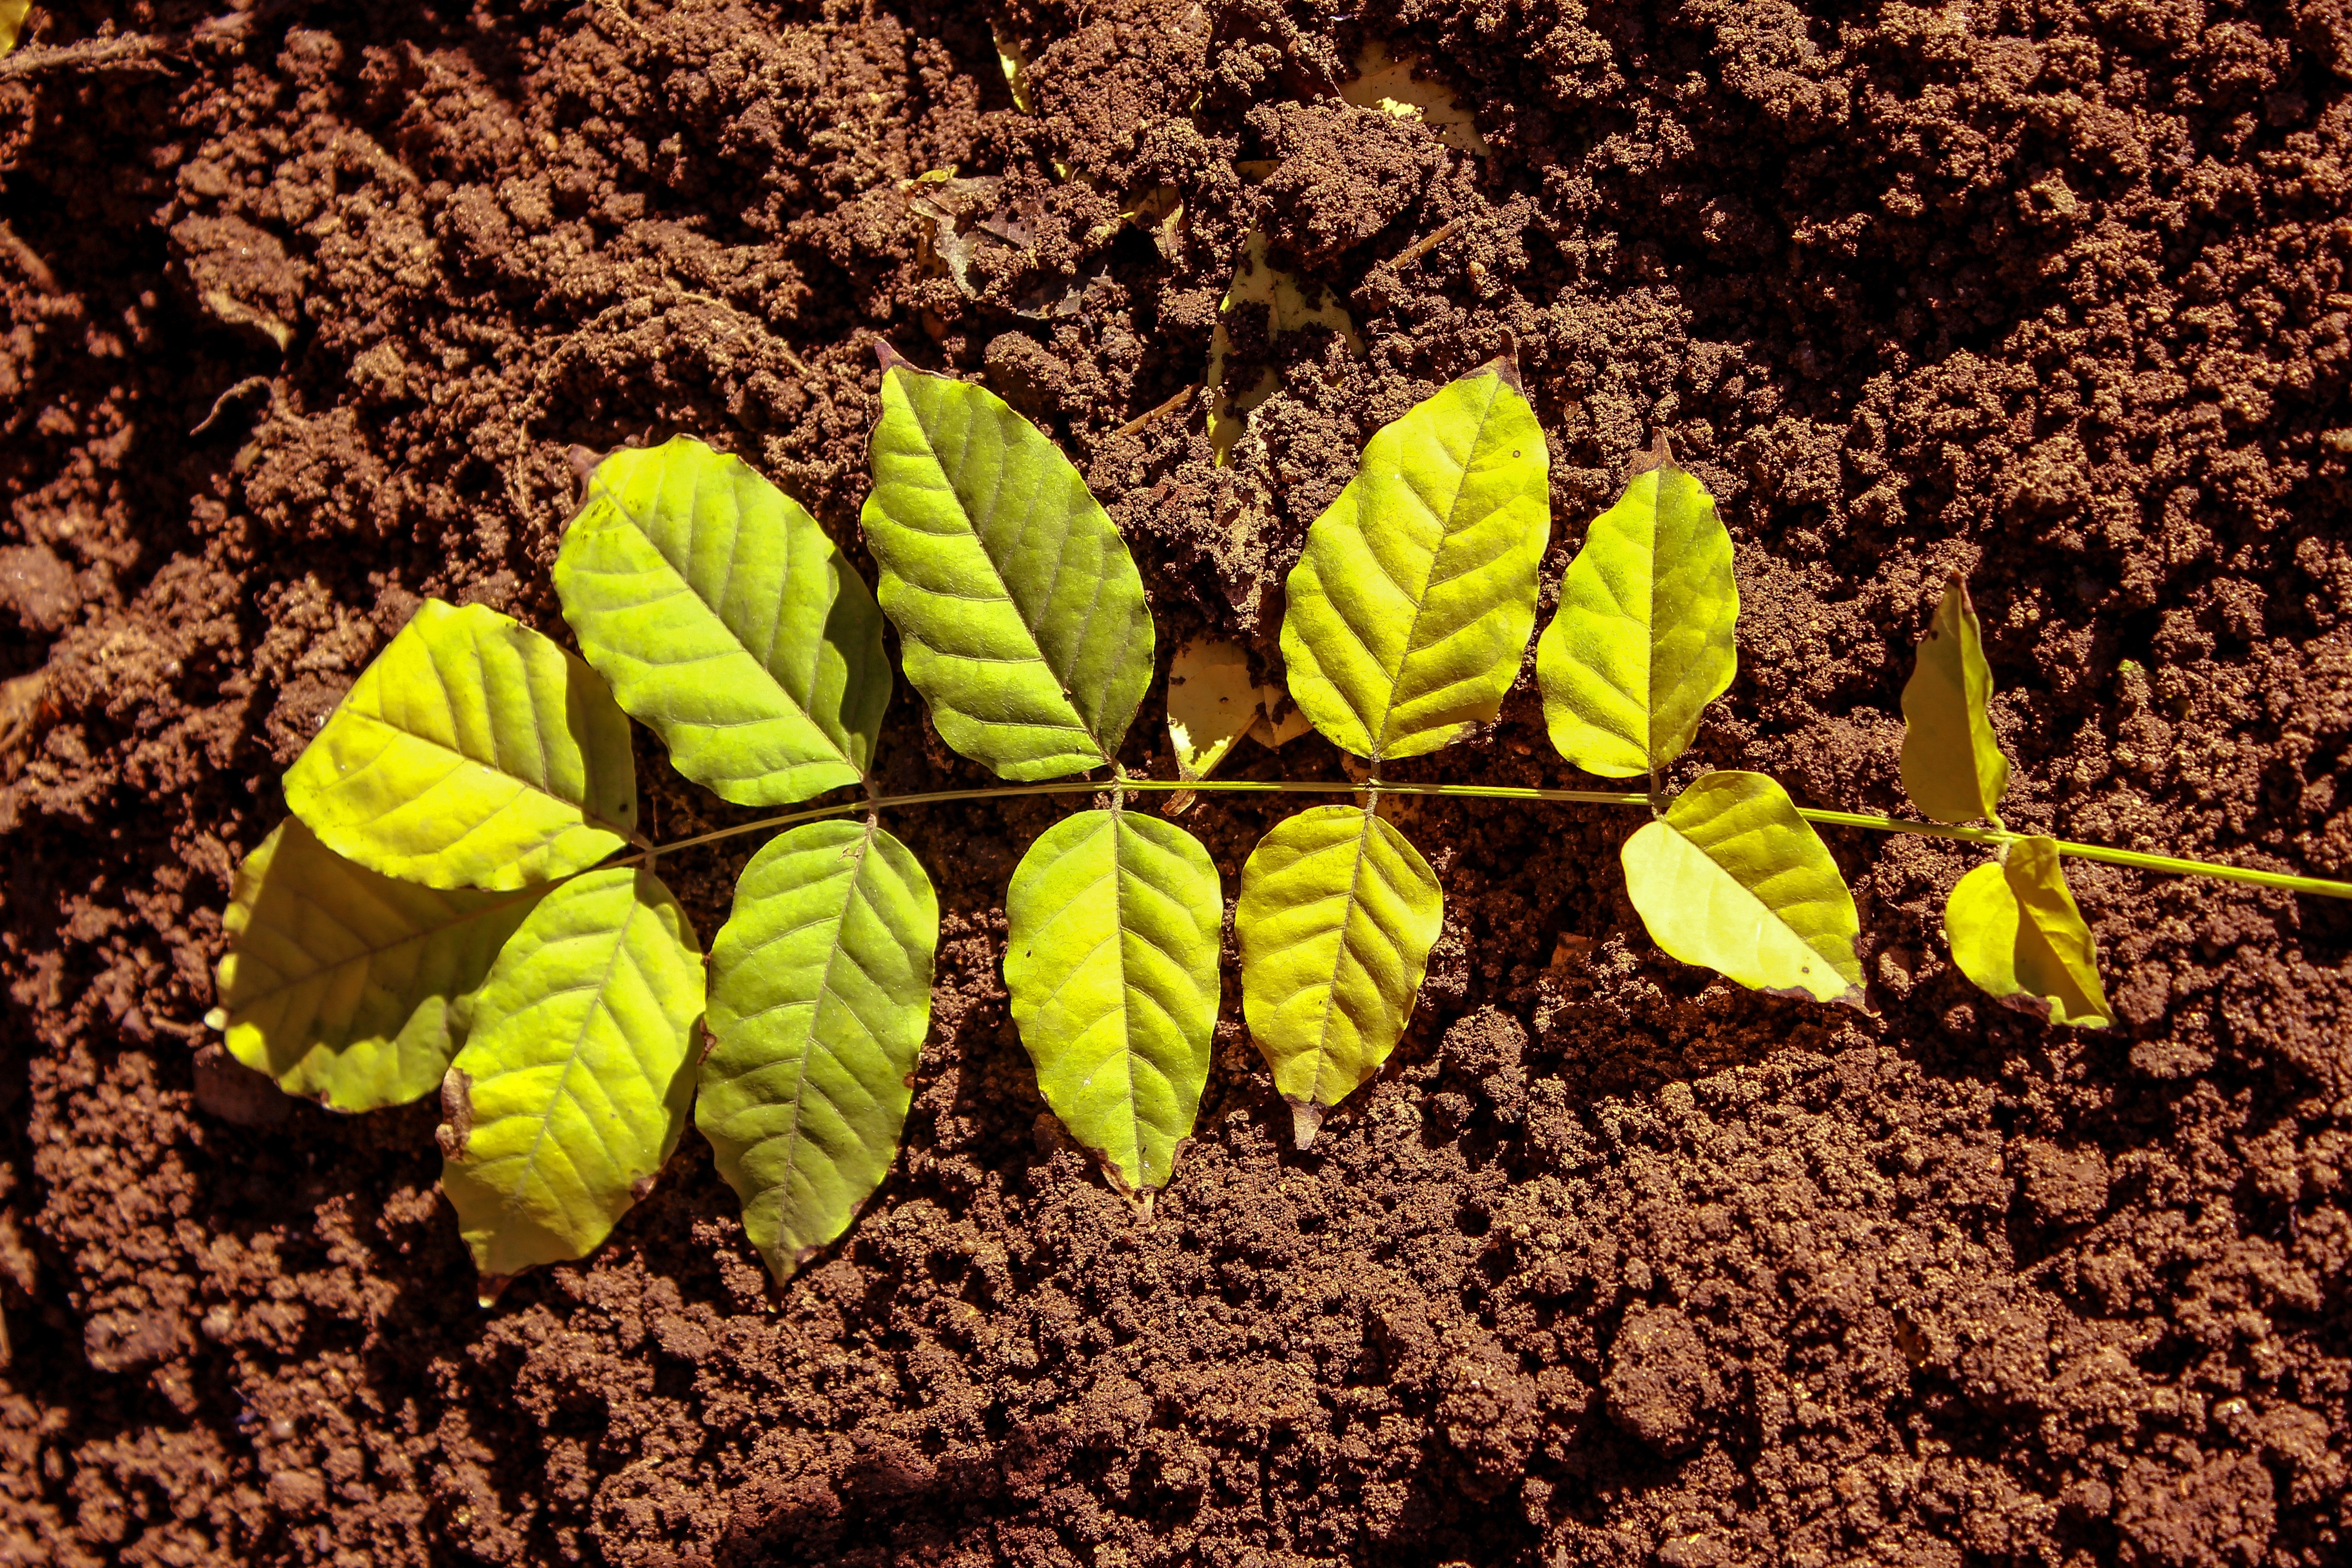
tree, nature, winter, plant, field, leaf, flower, foliage, food, green, produce, color, autumn, soil, botany, yellow, garden, flora, dead leaf, earth, stems, picture, plantation, green leaf, green leaves